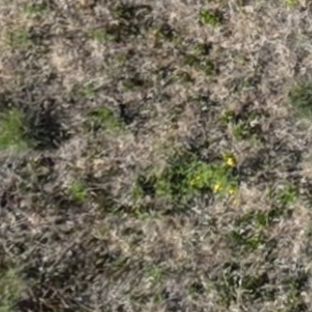
Month: july